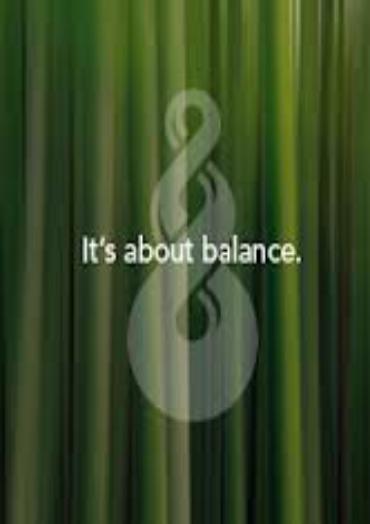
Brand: Ahnu
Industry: Clothes